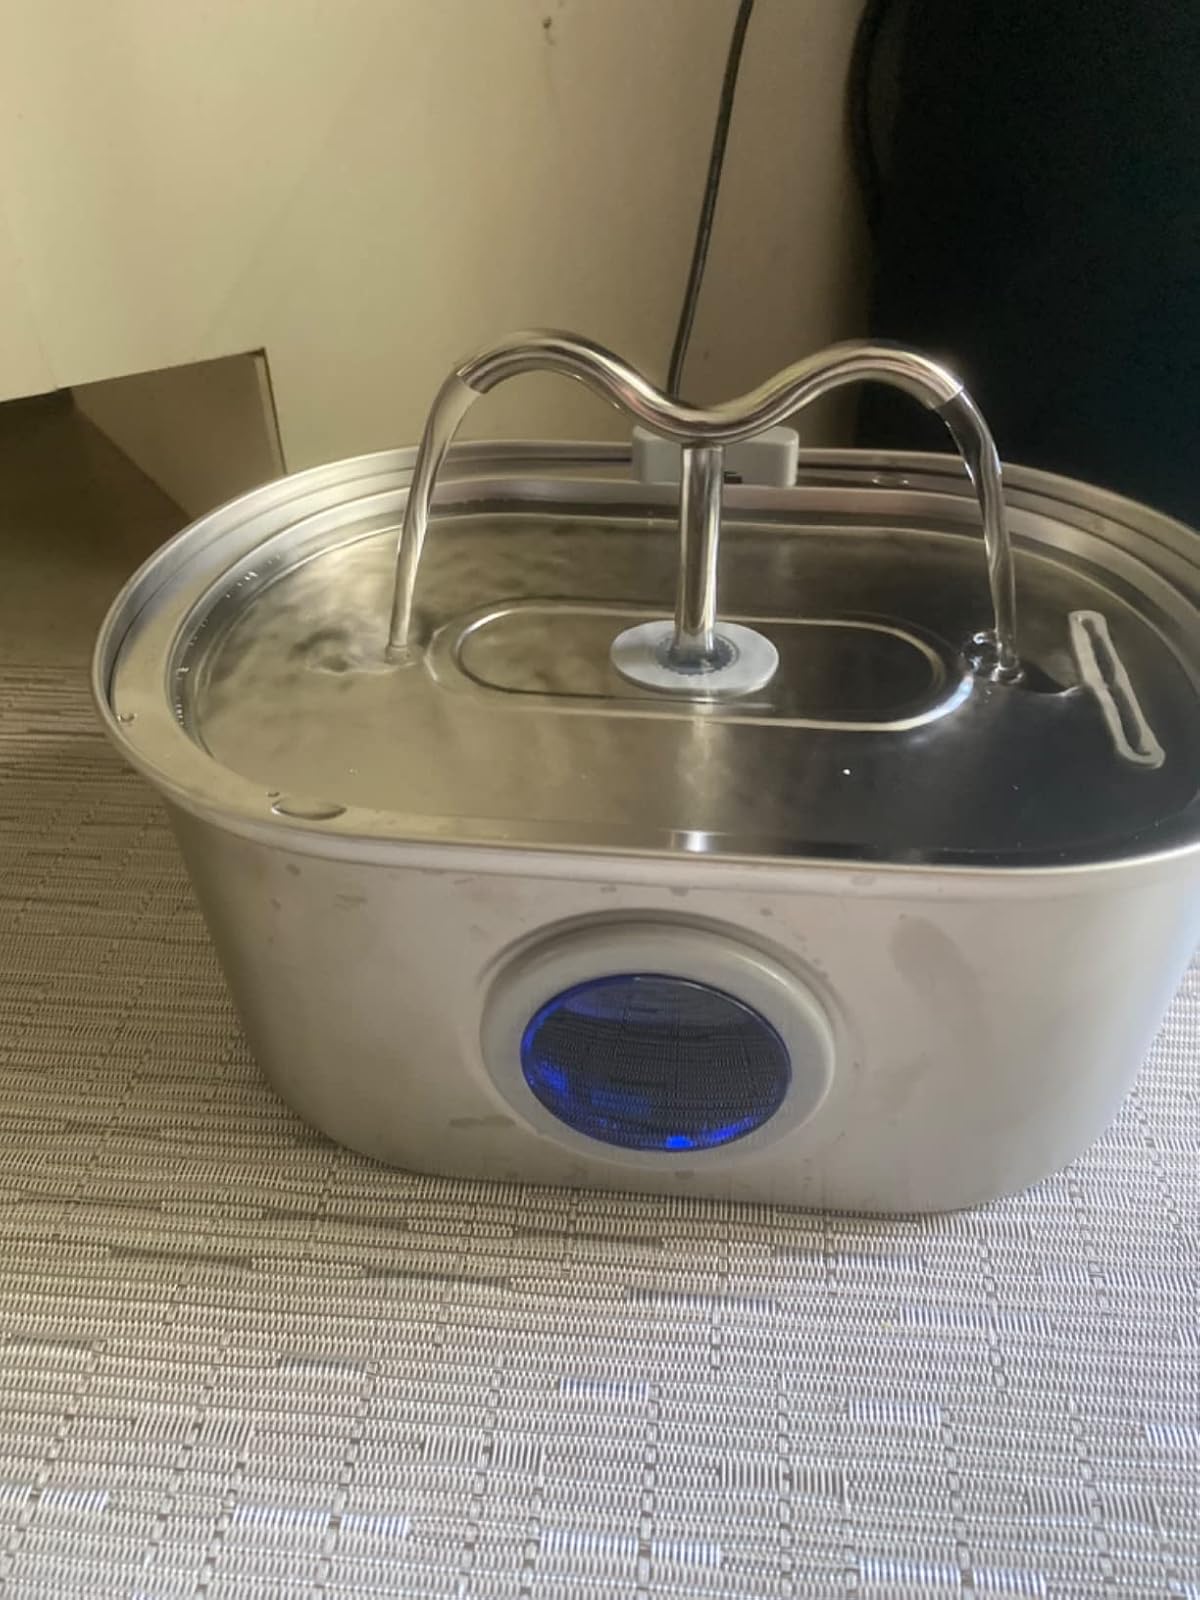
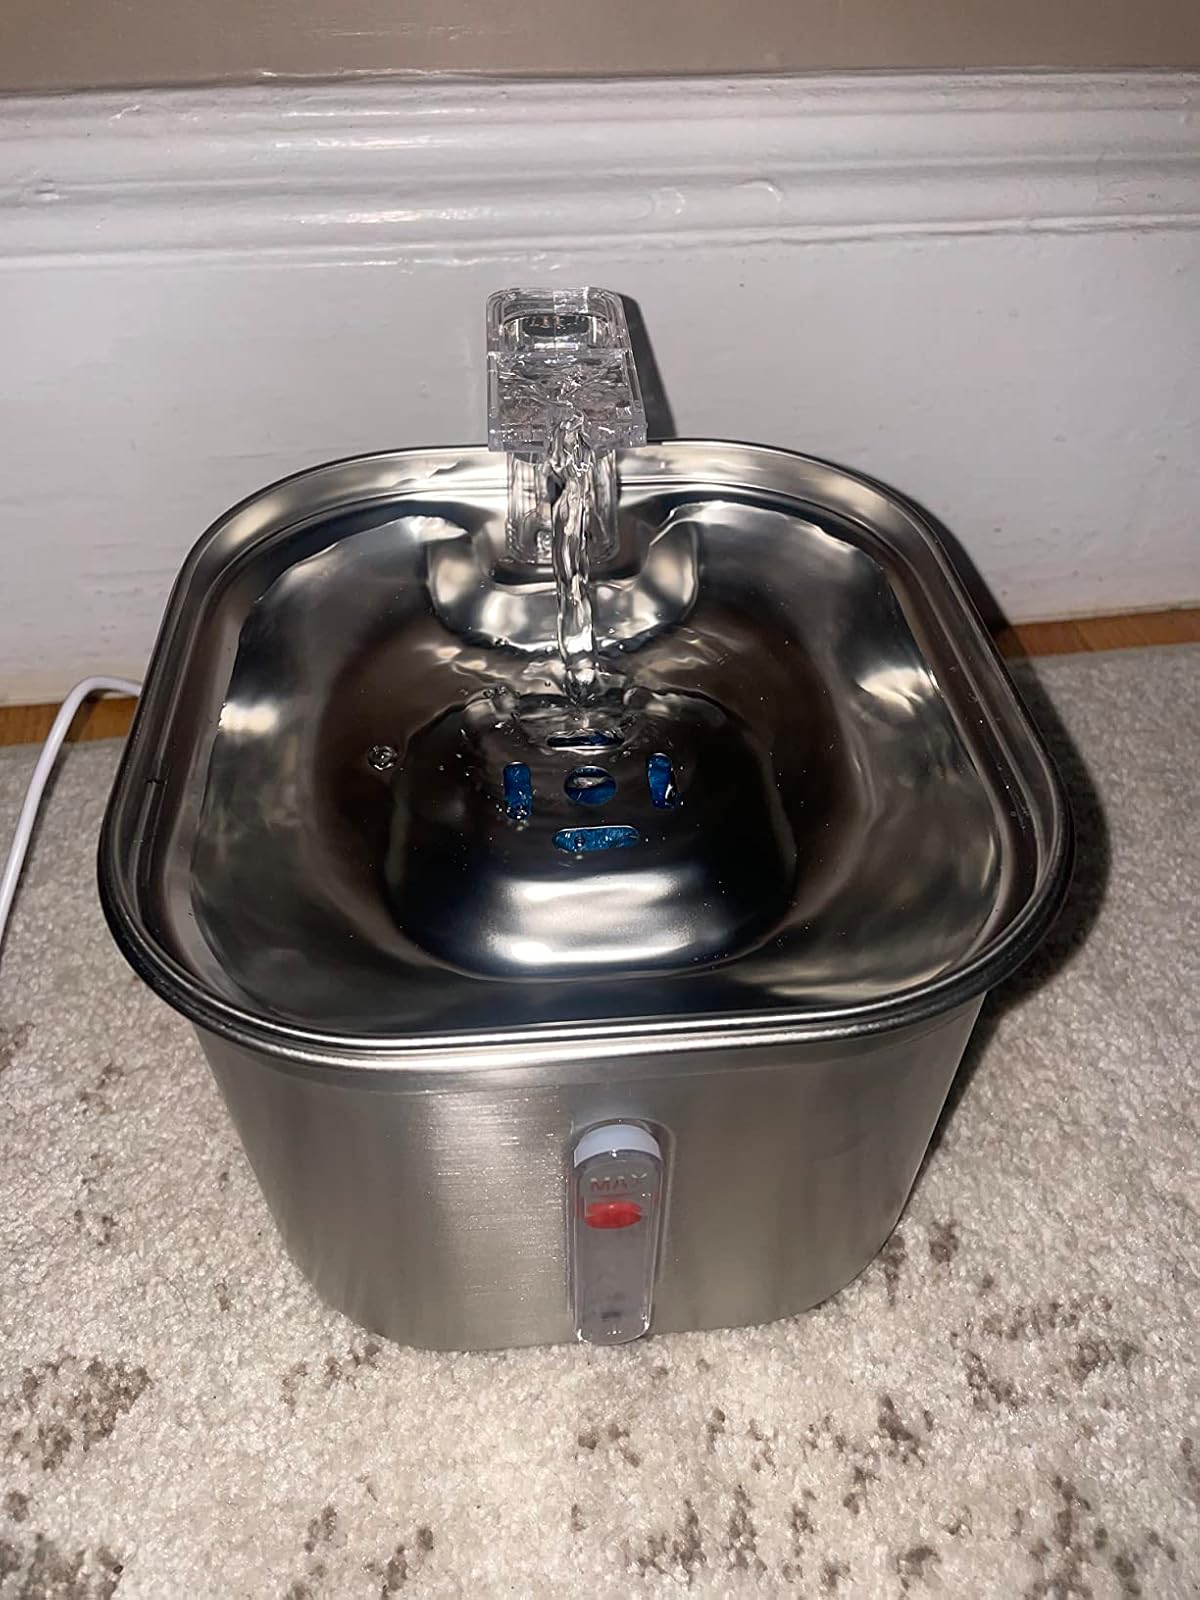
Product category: items_bowl
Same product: no